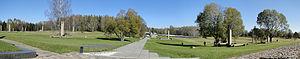
Le panorama de la partie principale de l'ensemble ""Khatyn'"" commémoratif, Biélorussie."
Le massacre de Khatyn a lieu le 22 mars 1943 pendant la Seconde Guerre mondiale. Le village de Khatyn est rasé et sa population massacrée par les nazis en représailles à une attaque de partisans. Un mémorial a été construit sur son emplacement.